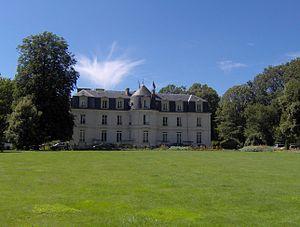
Montigny-le-Bretonneux est une commune française située dans le département des Yvelines, en région Île-de-France. Comme les habitants de Montigny-lès-Cormeilles dans le Val-d'Oise, ses habitants se nomment les Ignymontains et Ignymontaines.